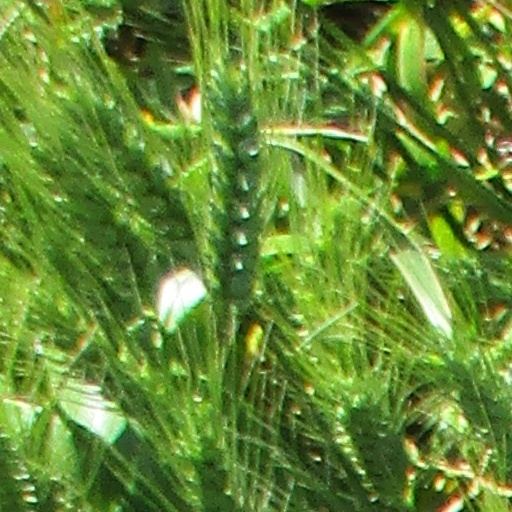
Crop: wheat